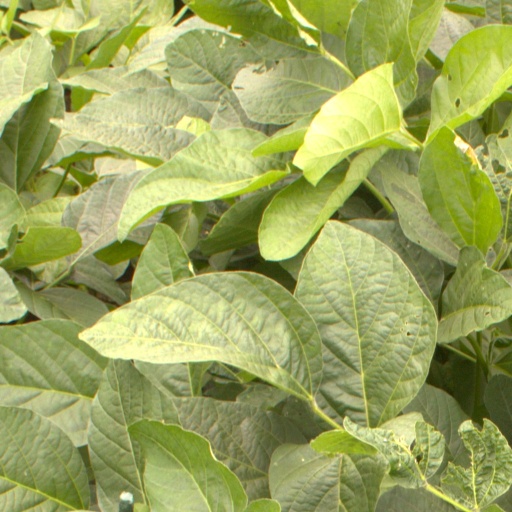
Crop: soybean